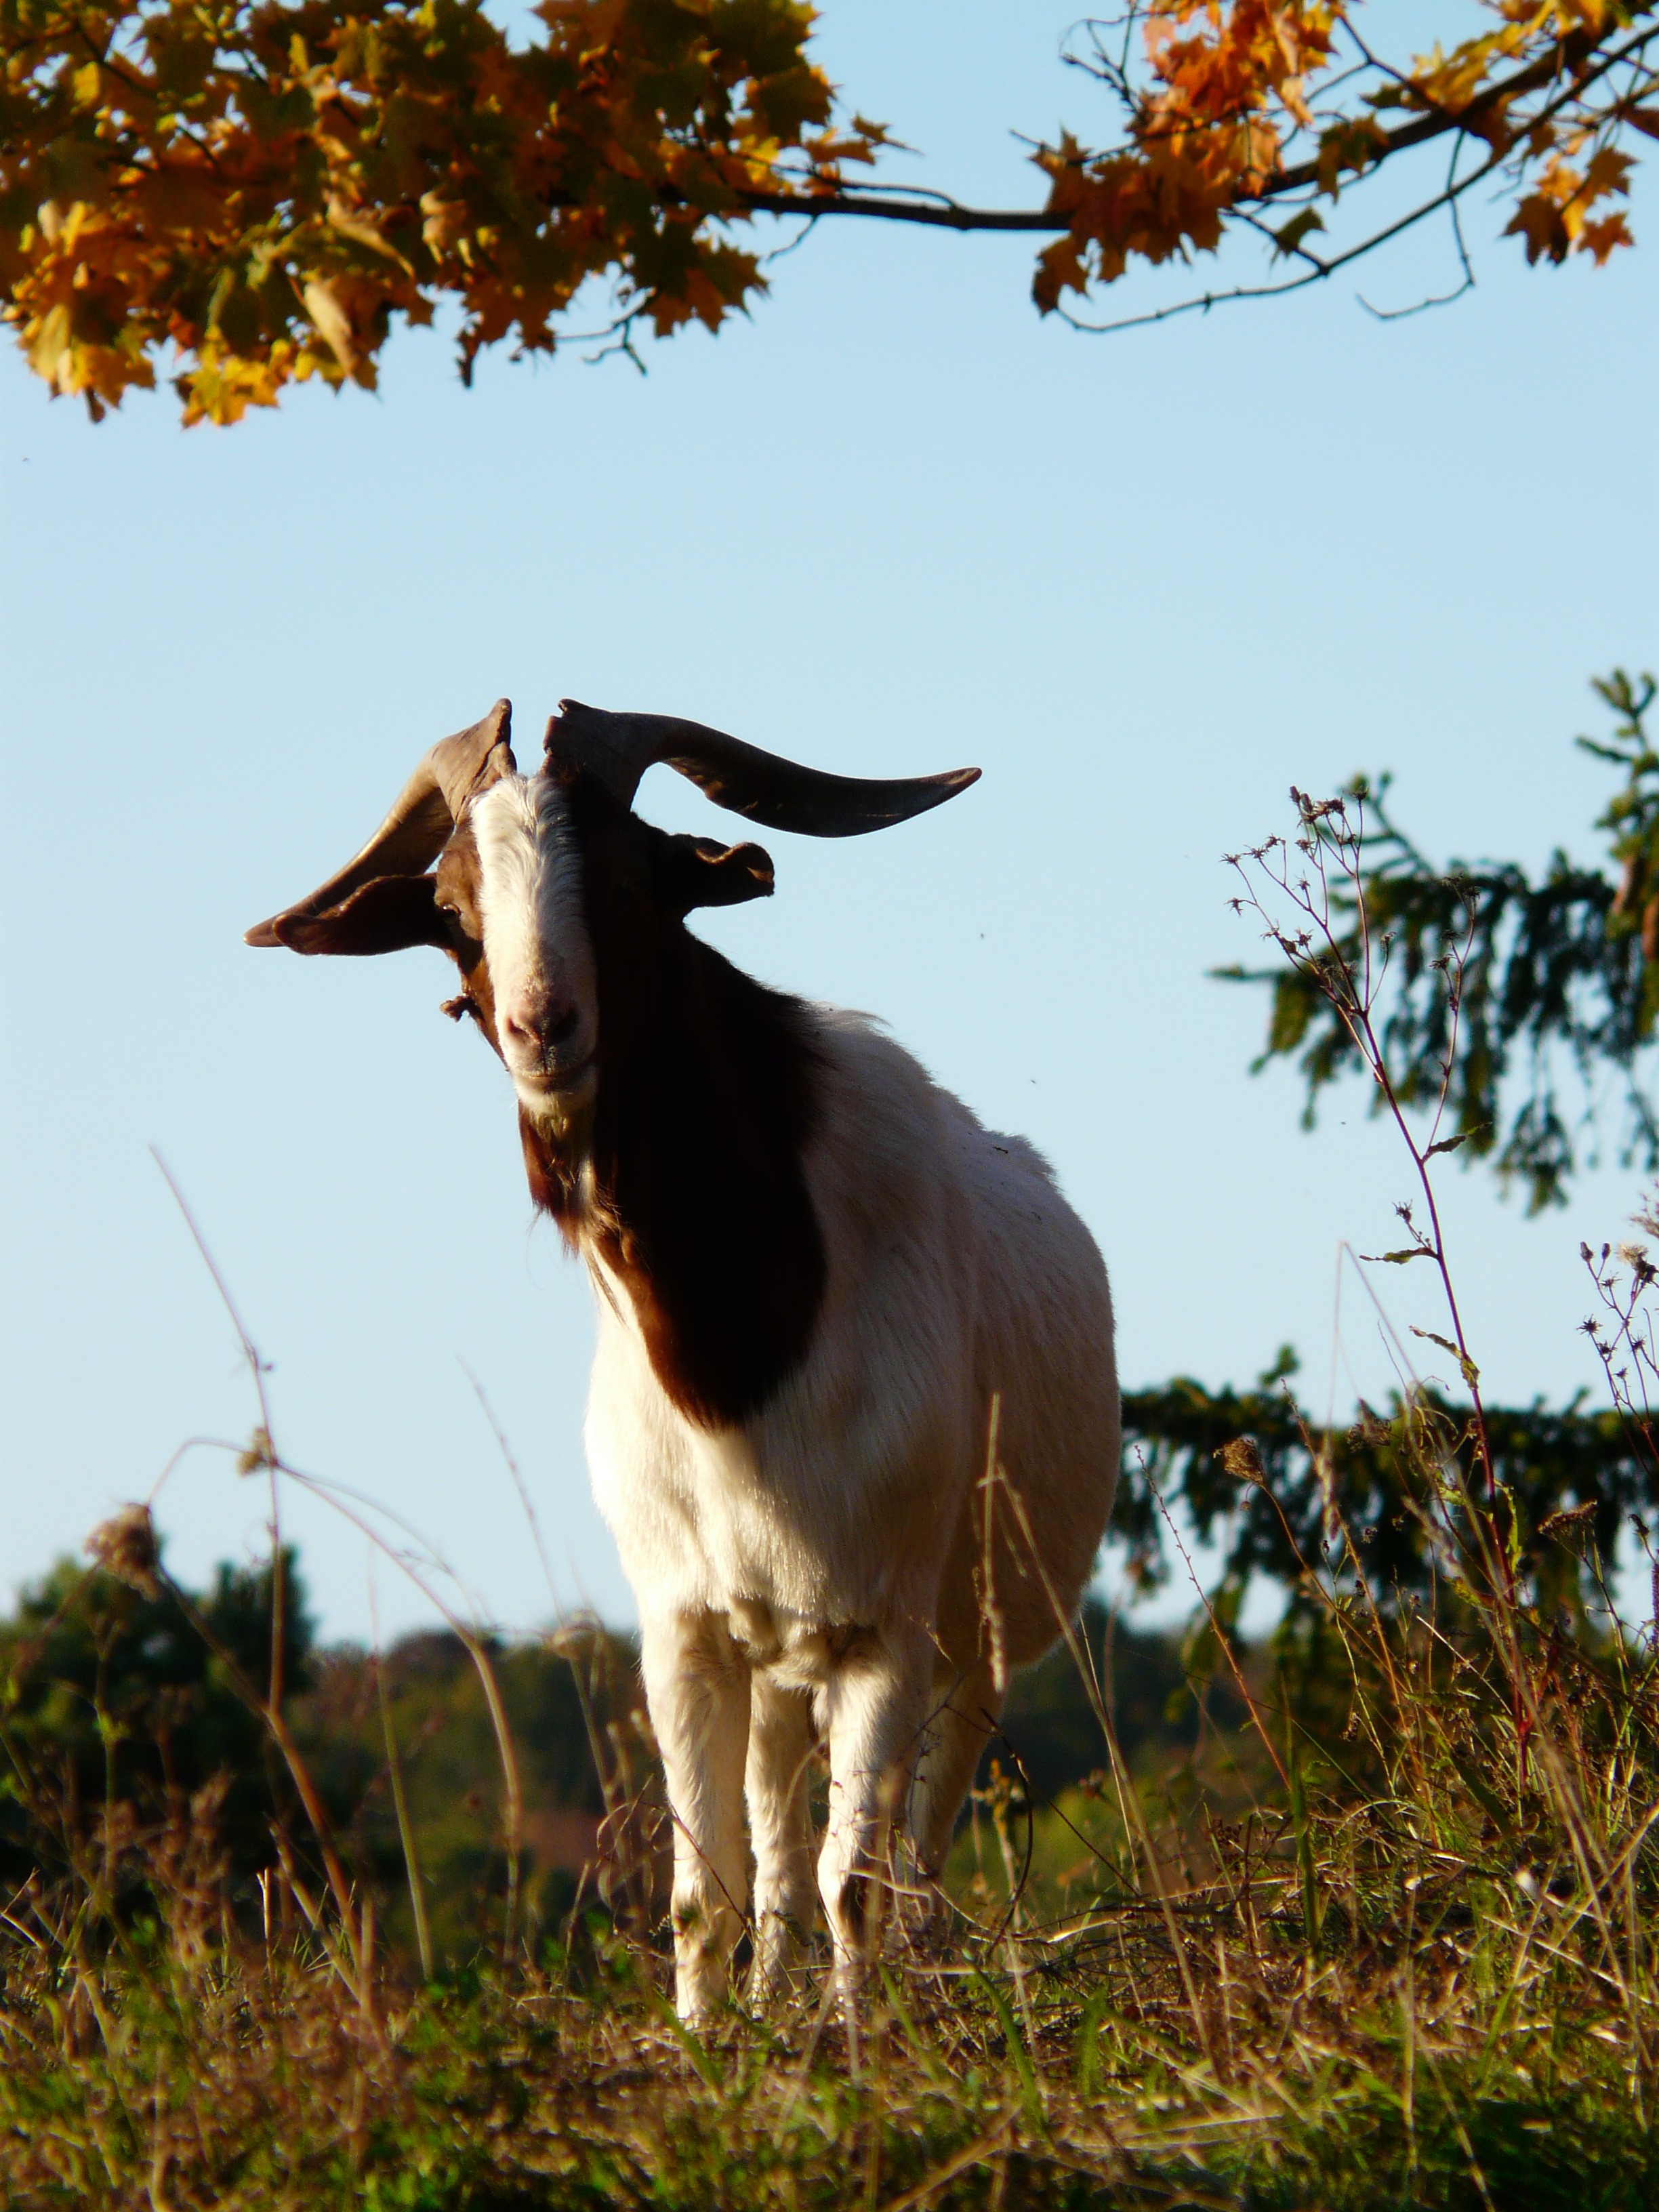
nature, grass, meadow, wildlife, goat, horn, fur, portrait, pasture, grazing, livestock, mammal, agriculture, fauna, face, goats, vertebrate, curious, horns, animal portrait, rural area, horned, animal husbandry, billy goat, goat buck, geiss, horse like mammal, prima donna, prima donna bock